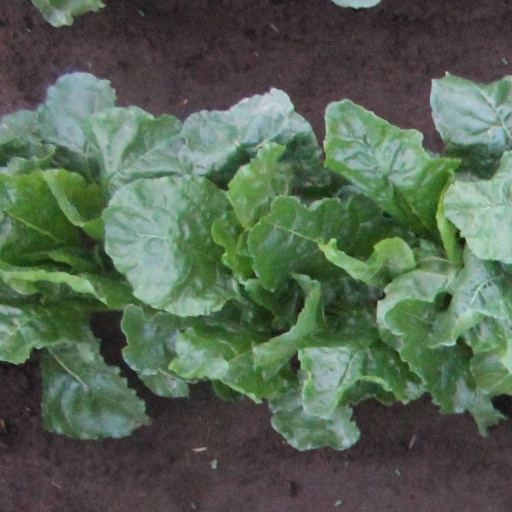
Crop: sugar beet